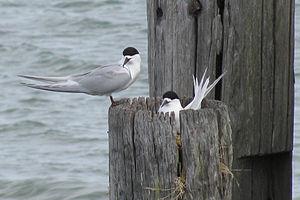
Briggs Islet est une petite île granitique de 3,4 ha, au sud-est de l'Australie. Elle fait partie de l'archipel de Great Dog Island, en Tasmanie. Elle est située à l'est du détroit de Bass, entre Flinders et Cape Barren Islands dans l'archipel Furneaux. C'est une zone préservée. L'île fait partie de la Zone importante pour la conservation des oiseaux de Franklin Sound Islands, reconnue comme telle par BirdLife International parce qu'elle abrite plus de 1 % de la population mondiale pour six espèces d'oiseaux.